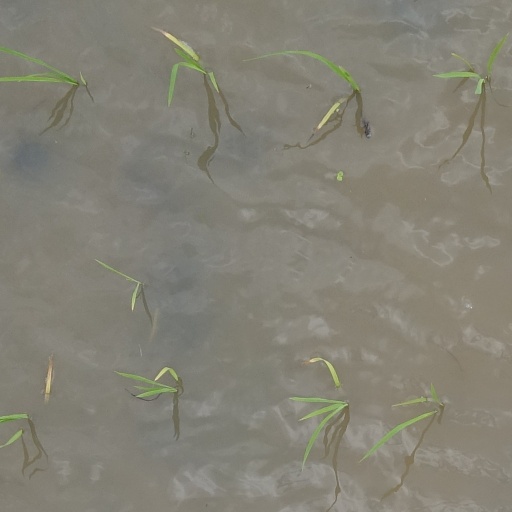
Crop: rice